Cat Phillips

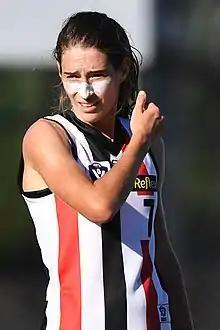
Phillips in May 2019

Catherine Phillips (born 13 October 1991) is an Australian rules footballer, playing for Essendon in the AFL Women's competition. She was recruited by Melbourne as a category B rookie in October 2016. She made her debut in the fifteen point loss to Brisbane at Casey Fields in the opening round of the 2017 season. She played every match in her debut season to finish with seven games.